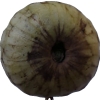
Label: cherimoya